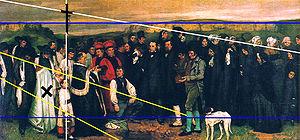
Un enterrement à Ornans est un tableau peint par Gustave Courbet entre 1849 et 1850.